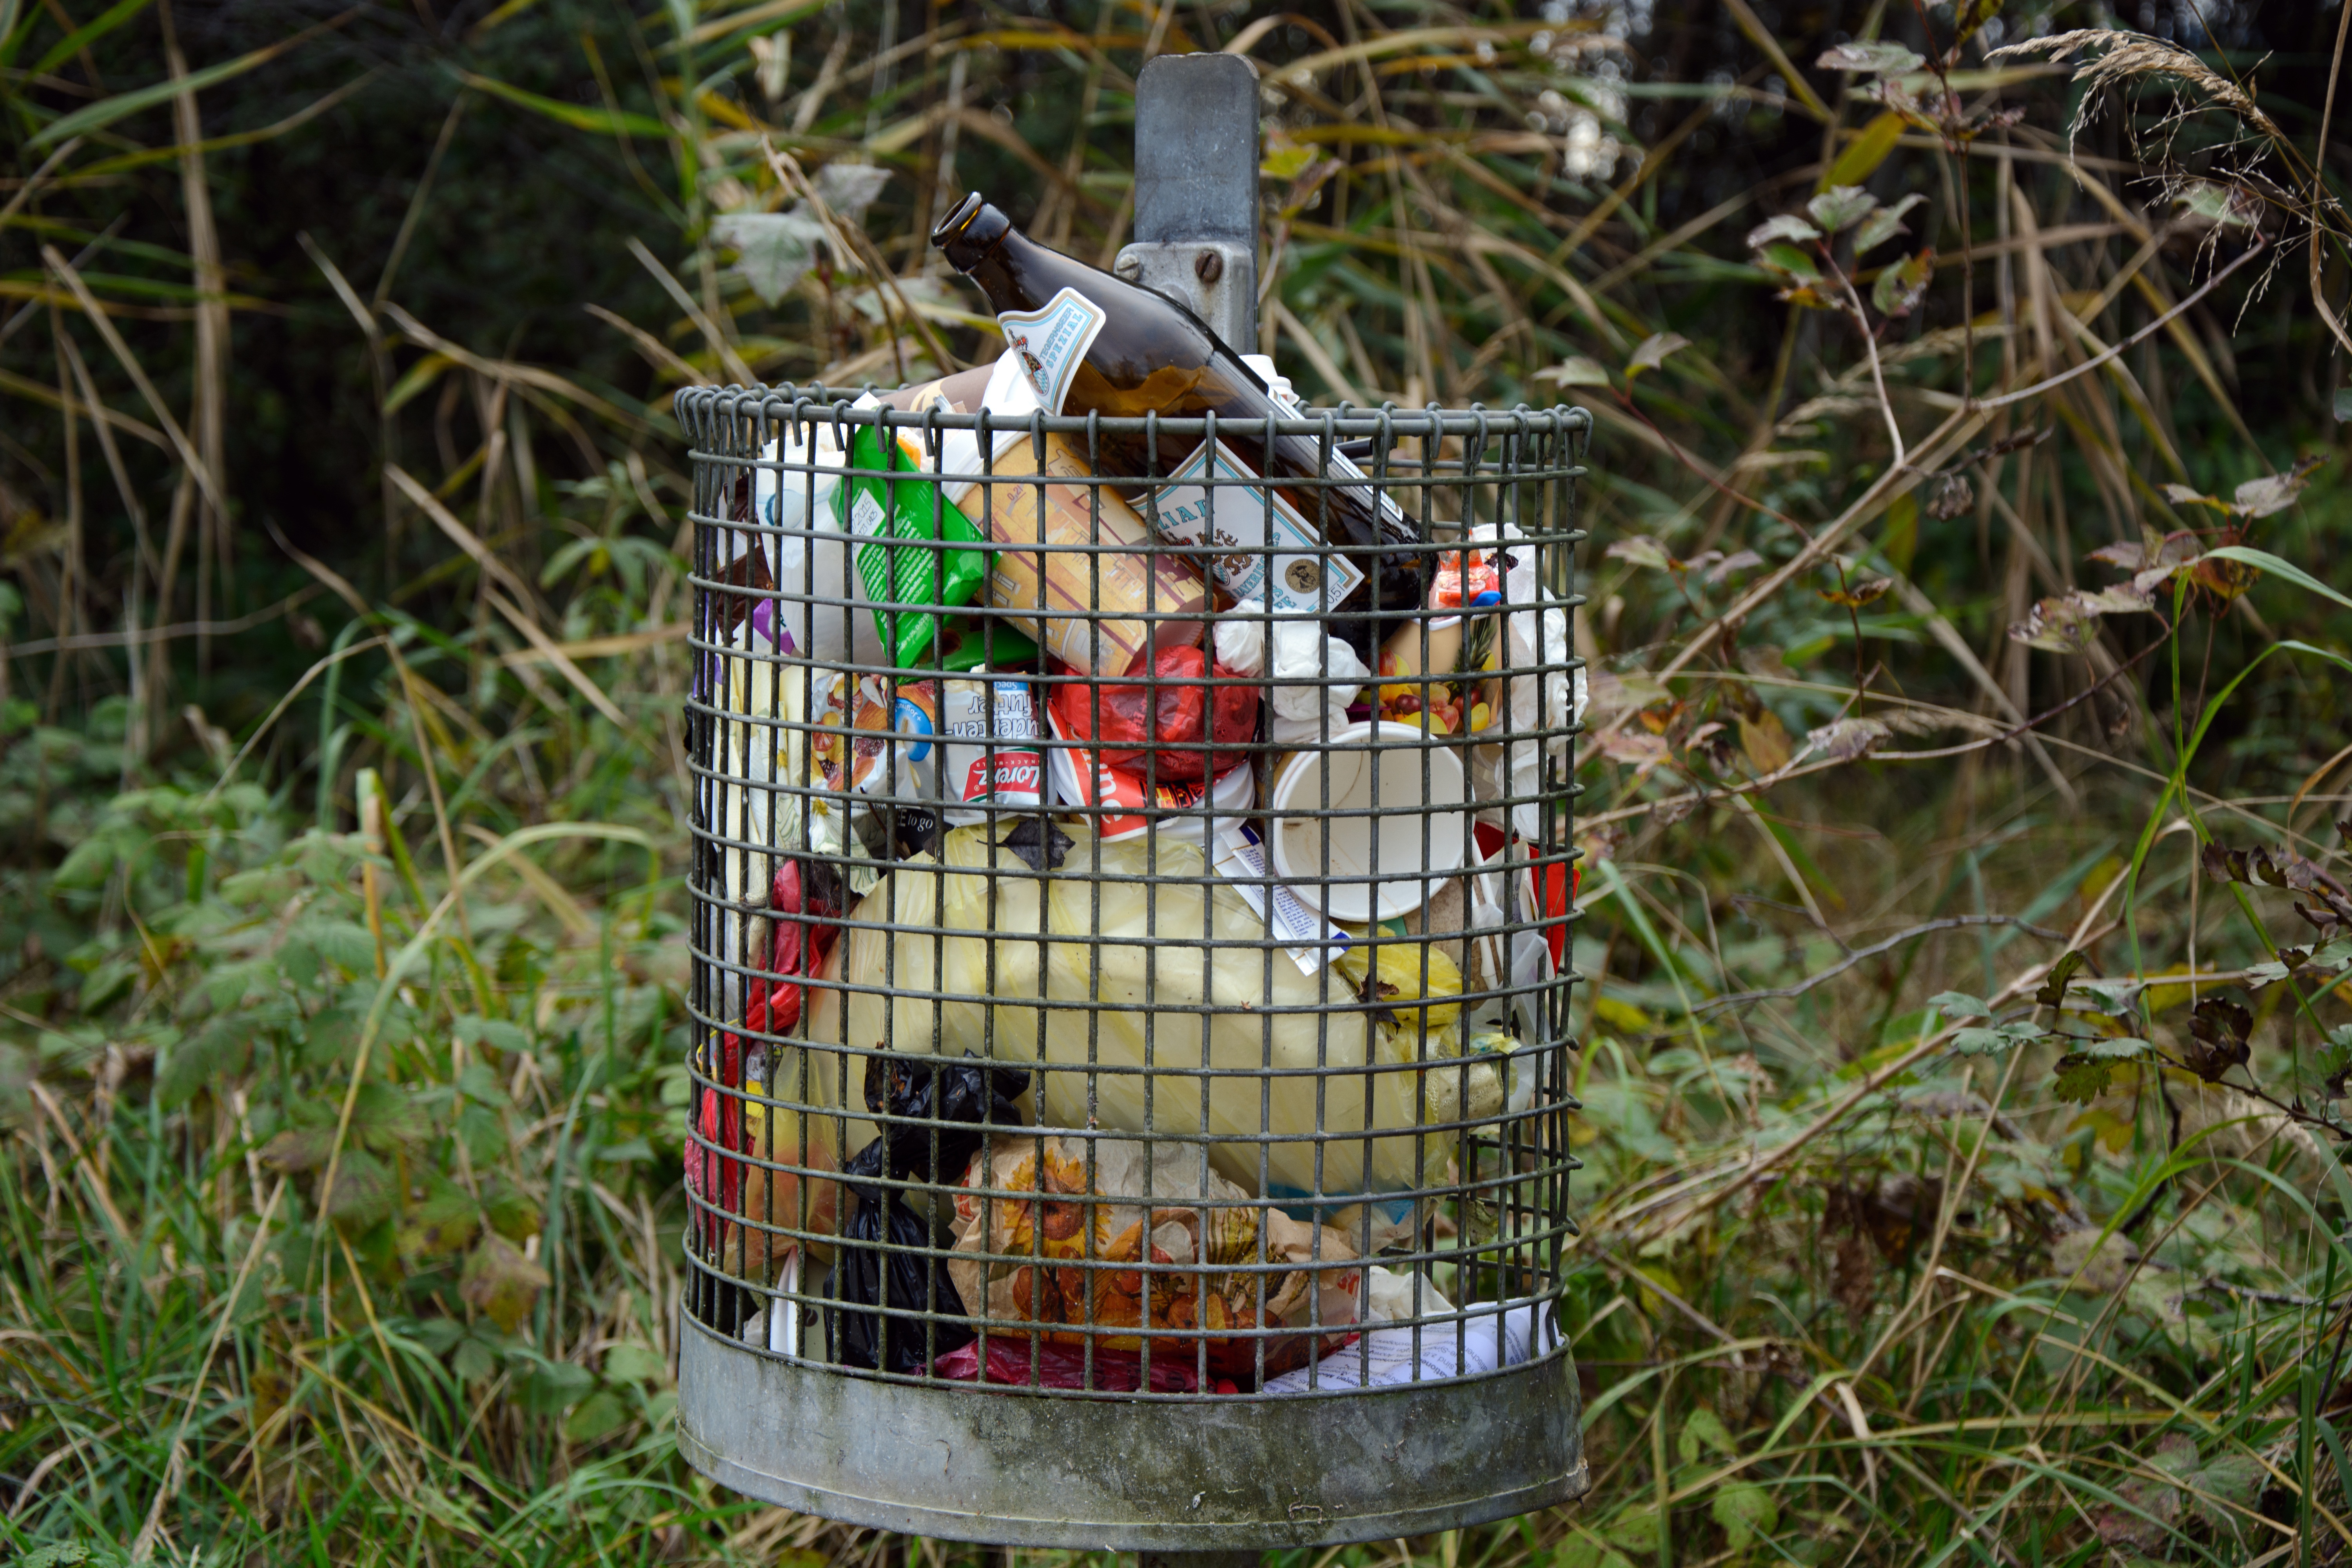
nature, bird, wildlife, environment, fauna, cage, waste, garbage, crowded, environmental protection, waste disposal, disposal, waste bins, garbage can, throw away society, waste container, perching bird, household waste, on the side of the road, waste basket